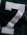
Number: 7